WMVX (AM)

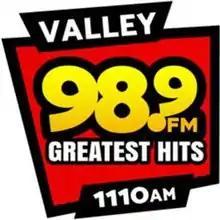
Logo used under the first alias of "Valley 98.9"

On April 1, 2017, following the launch of translator W255DA (98.9 FM), the station changed to a classic hits format branded as "Valley 98.9", with WCCM's talk format retained on the HD2 channel of W275BH as well as an Internet radio station. The call letters were concurrently changed to WMVX, swapping call letters with a sister station in Methuen, Massachusetts. "Valley 98.9" was dropped from WMVX's 1110 AM facility in August 2021, when Costa-Eagle moved the "Impacto" Spanish-language talk format back to the station from WCCM (1490 AM), which the company was in the process of selling.